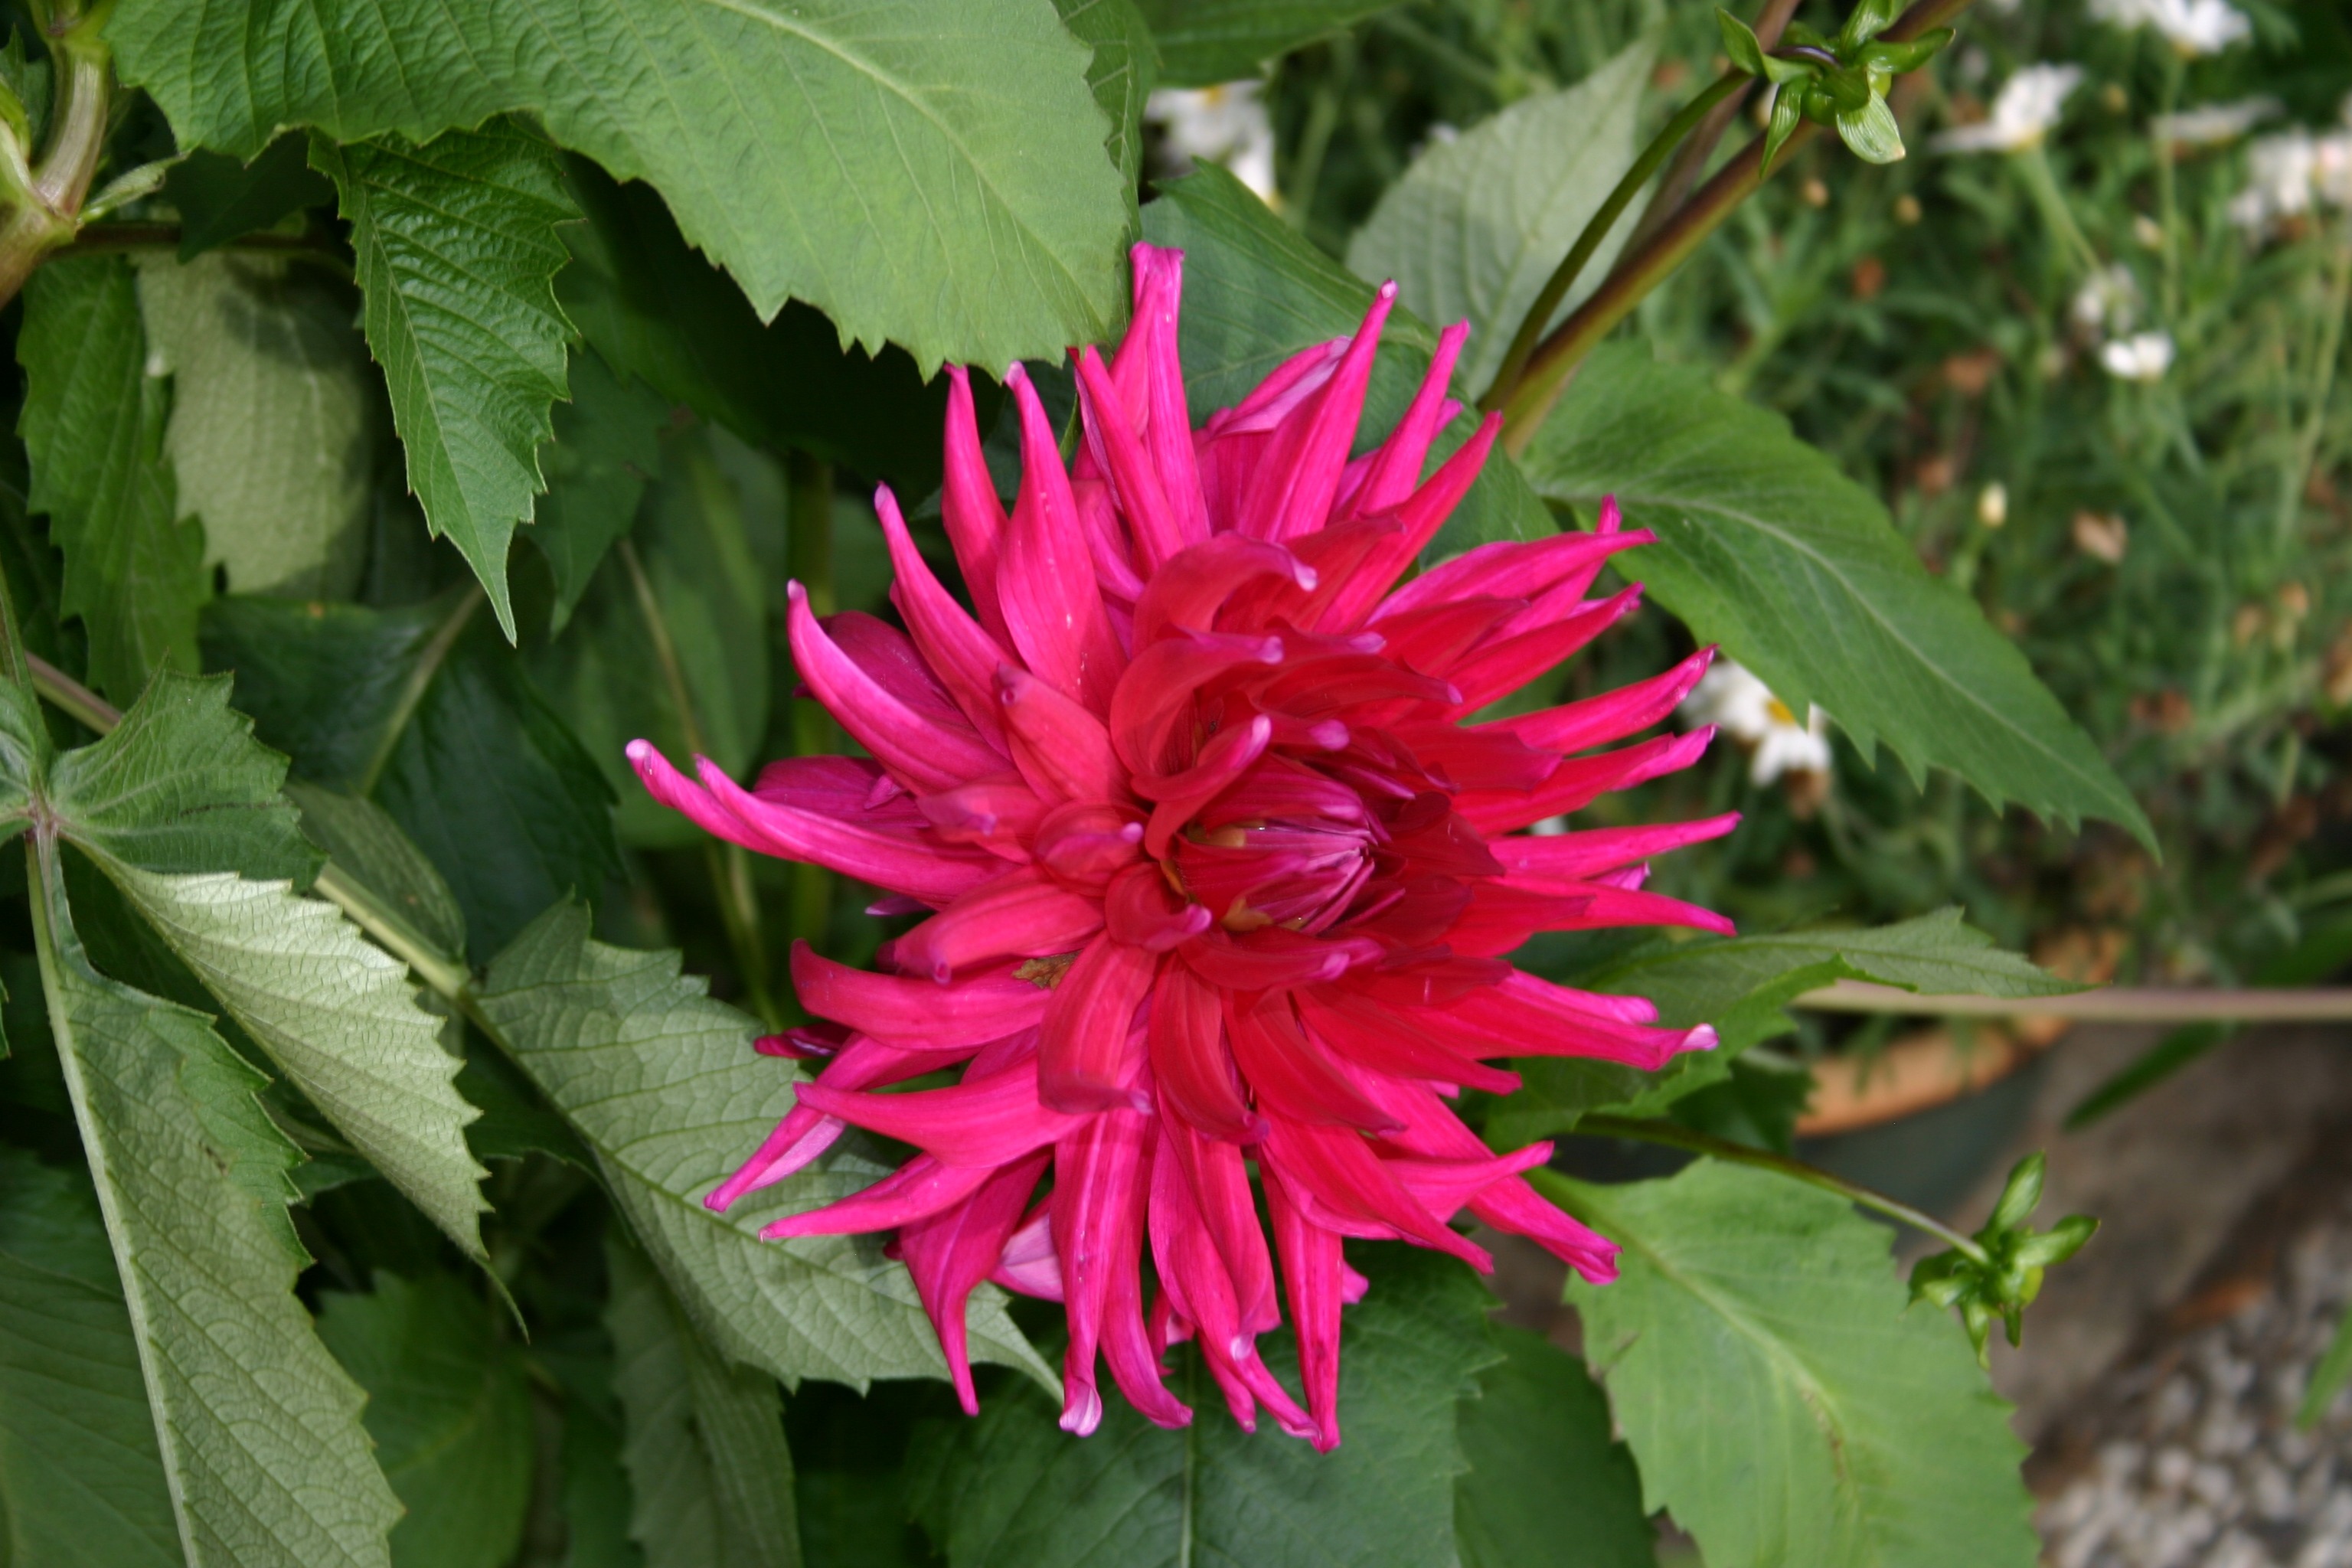
nature, plant, flower, petal, summer, green, red, botany, pink, flora, wildflower, dahlia, flowering plant, daisy family, annual plant, land plant